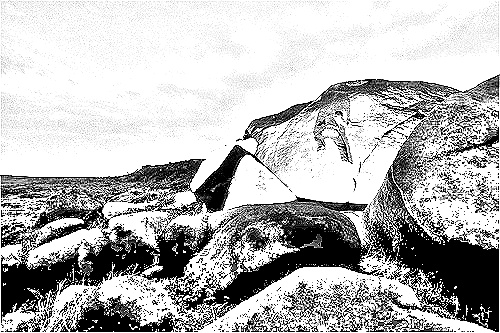
Portrait style: Sketch Portrait